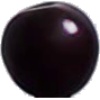
Label: Cherry Wax Black 1